The Making of the Slavs: History and Archaeology of the Lower Danube Region

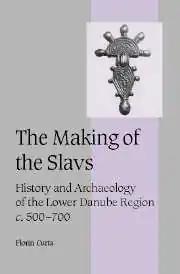
Book cover

The Making of the Slavs: History and Archaeology of the Lower Danube Region c. 500-700 is a work about early Slavic history by Florin Curta and published in 2001 by Cambridge University Press. It introduces a new approach about the ethnogenesis of the early Slavs, especially in Southeastern Europe, advancing a hypothesis that the early Slavic identity was an invention of the Byzantine Empire on the Danubian Limes, and with Slavic language it spread without mass migration from Slavic Urheimat.